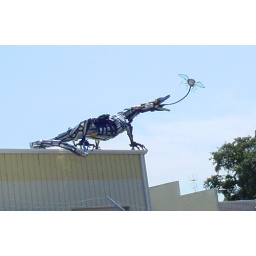
This lizard sculpture sits atop a building in St. Petersburg, Florida. It's made-up of automobile chrome parts